Farfantepenaeus aztecus

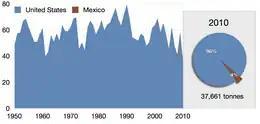
Global capture of "Farfantepenaeus aztecus" in thousand tonnes reported by the FAO, 1950–2010

In the United States, of "F. aztecus" were landed in 2010, more than half of which was from the state of Texas.